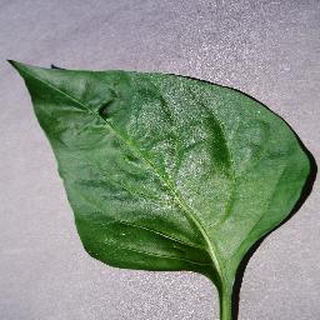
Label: healthy_bell_pepper